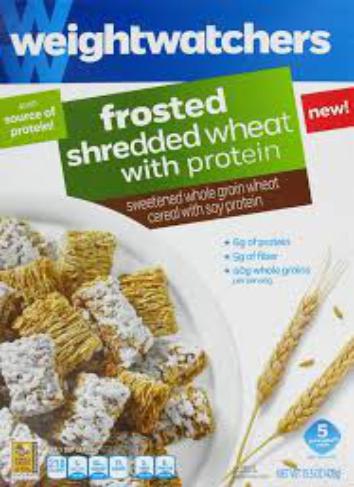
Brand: Frosted Shredded Wheat
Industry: Food